Avellino Cathedral

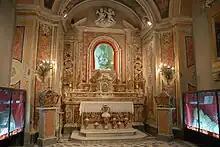
Chapel of Saint Modestinus, patron saint of Avellino

From the nave, steps give access to the transept, in the middle of which are located the new altar, the ambo and the baptismal font.